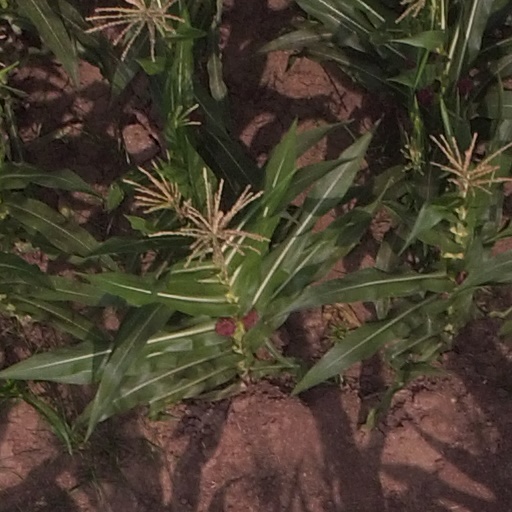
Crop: maize; corn